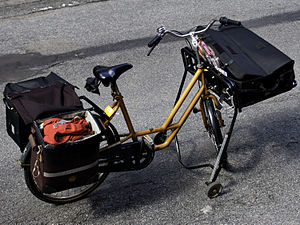
Cykel / Cyklen i samfundet / Cyklen i erhvervssammenhænge
Flere tusinde postbude benytter hver dag cyklen til at bringe post ud
En cykel er almindeligvis et pedaldrevet køretøj, hvor en let ramme forbinder to eger-opspændte hjul. Der findes dog mange cykeltyper, som ikke holder sig inden for denne beskrivelse – f.eks. handicapcykler, der drives af armkræfter, vandcykler uden hjul og ladcykler med tre hjul. En cykel er enten menneskedrevet eller motordrevet. En person, der kører på en cykel, kaldes en cyklist.